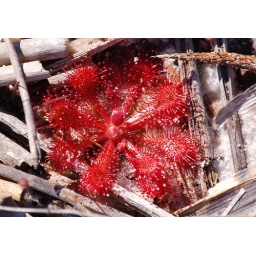
Carnivorous plant growing near a lake on Fraser Island, Queensland, Australia